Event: Nepal Earthquake
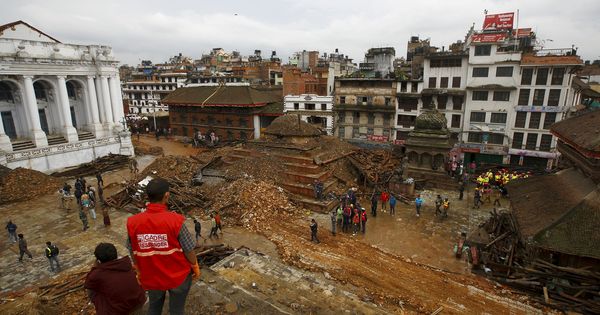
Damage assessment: damage